List of diplomatic missions in Italy

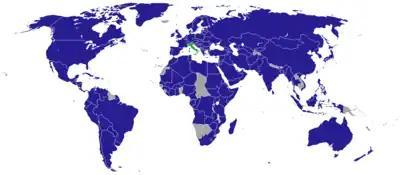
Map of diplomatic missions in Italy

The following cities are host to career consular missions. All are consulates-general unless otherwise indicated.